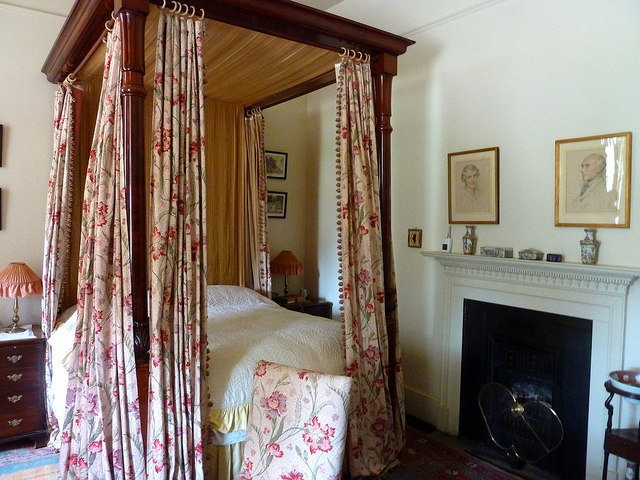
user: Given an image and a question. Answer the question in a short answer. Question: What type of bed is in the photo? Short Answer:
assistant: canopy